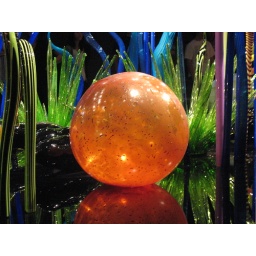
orange ball in seaweed